Vickers Vigilant

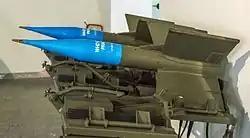
The Cobra was typical of 1950s anti-tank missile designs, with very large wings and spoilers for control.

Malkara was one of the earliest anti-tank missiles, and had several problems. Primary among these was the Army's ongoing interest in the use of large high-explosive squash head (HESH) warheads instead of the more common high-explosive anti-tank (HEAT) used by most anti-tank weapons of the era. For any given level of penetration, HESH required much more explosive, and Malkara's need to deal with main battle tanks demanded a warhead. Combined with the long desired range, , the missile ended up being , far too heavy to make it man portable.